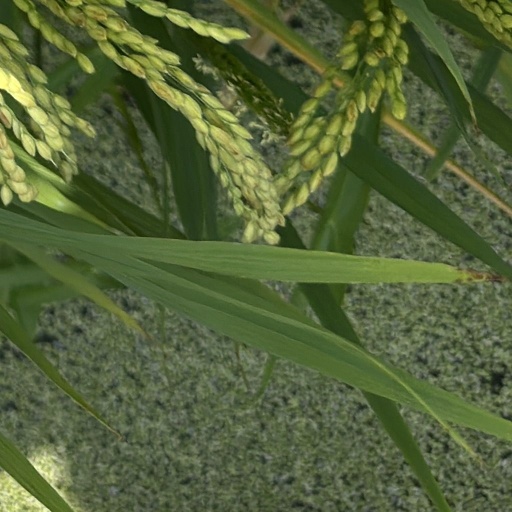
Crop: rice